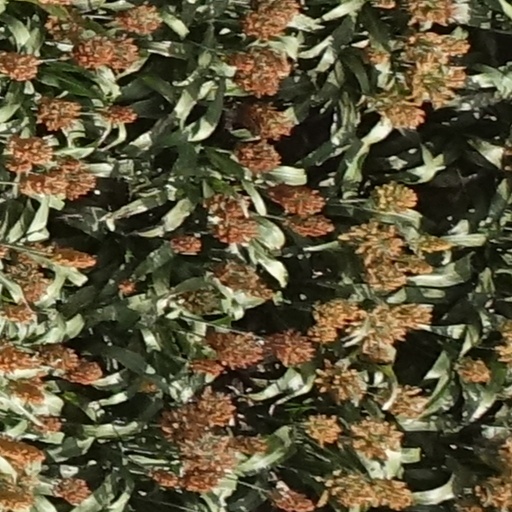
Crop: sorghum